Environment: real
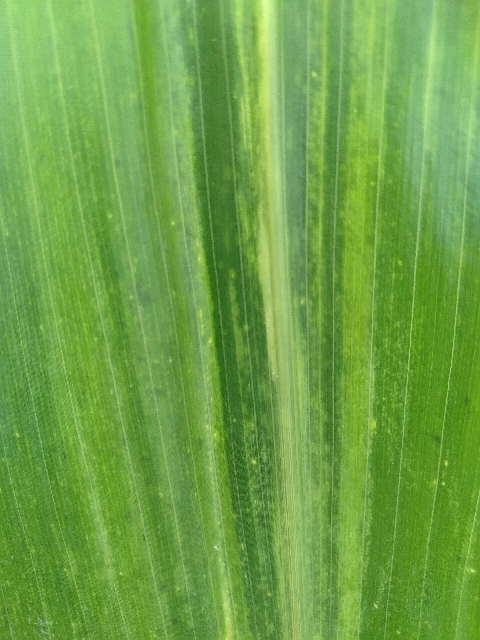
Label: lethal_necrosis